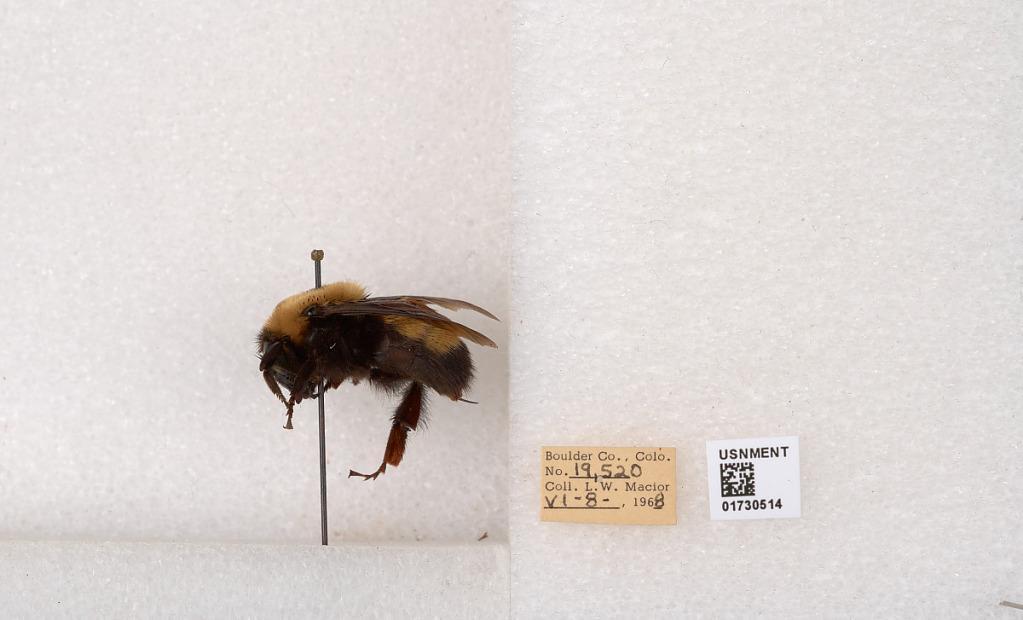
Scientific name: Bombus (Bombus) nevadensis Cresson
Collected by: L. Macior
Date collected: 1968-6-8
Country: United States
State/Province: Colorado
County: Boulder
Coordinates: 40.0925, -105.358